Robert Behrend

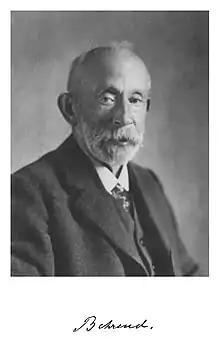
Behrend,

Anton Friedrich Robert Behrend (17 December 1856 – 15 September 1926) was a German analytical organic chemist who made pioneering studies of stereochemistry and isomerism. He was also the first to synthesize uric acid and introduced potentiometric titration. The Behrend rearrangement reaction of nitrones is named after him.